Leyenda de Plata (2018)

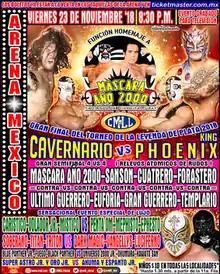
Official poster for the "Leyenda de Plata" finals on November 23, 2018

The "Leyenda de Plata" (2018) was professional wrestling tournament produced by the Mexican wrestling promotion Consejo Mundial de Lucha Libre (CMLLl; Spanish "World Wrestling Council") that ran from November 16, 2018, over the course of two of CMLL's Friday night shows in Arena México with the finals on November 23, 2018. The annual "Leyenda de Plata" tournament is held in honor of lucha libre legend El Santo and is one of CMLL's most important annual tournaments.